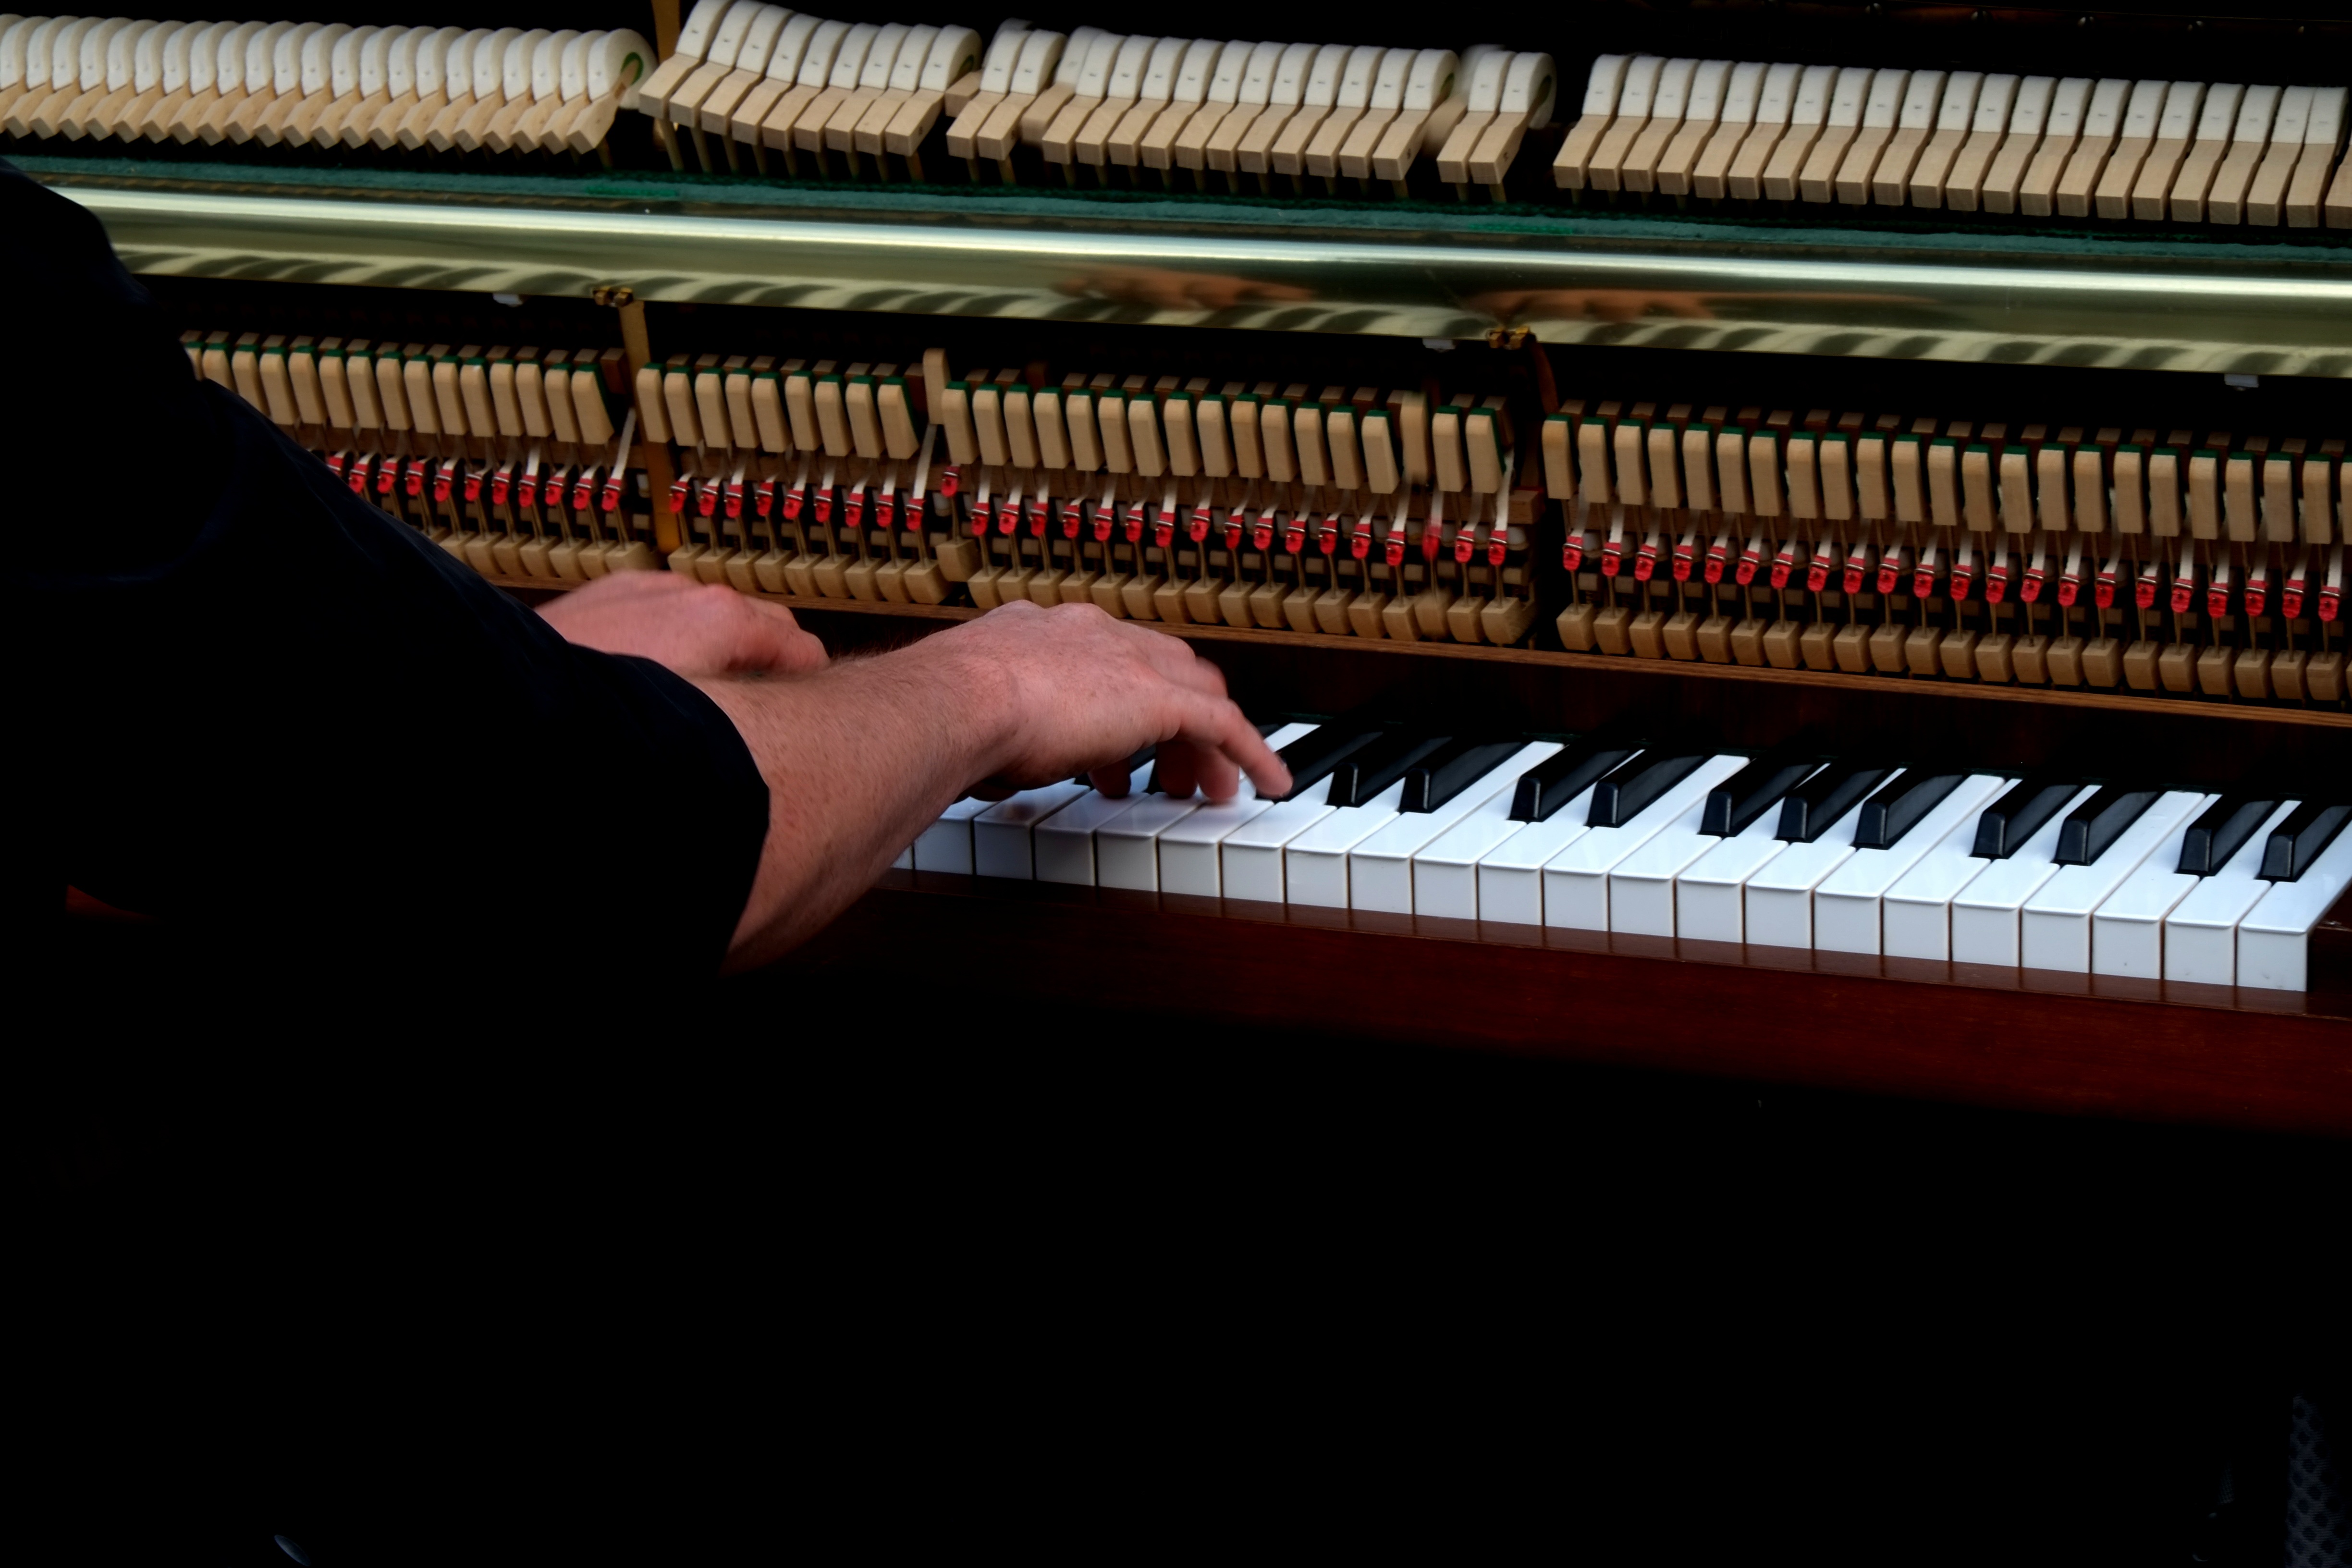
music, keyboard, technology, white, macro, instrument, piano, musician, black, close, musical instrument, hands, keys, sound, keyboard instrument, song, pianist, play piano, tonkunst, piano keyboard, piano keys, classical music, playing the piano, tastenintstrumente, string instrument, digital piano, electronic device, musical keyboard, computer component, electronic instrument, electric piano, electronic keyboard, player piano, fortepiano, celesta